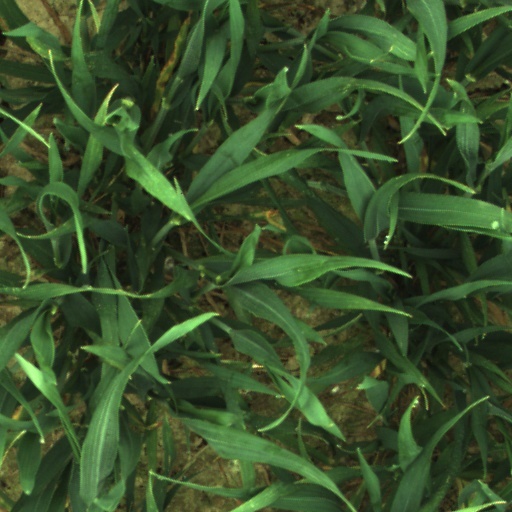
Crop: wheat